Optogenetics

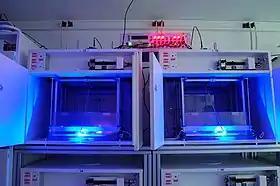
Cages for rat equipped with optogenetic LED commutators which permit "in vivo" study of animal behavior during optogenetic stimulations

"In vivo" and "in vitro" recordings from the University of Colorado, Boulder Optophysiology Laboratory of Donald C. Cooper Ph.D. showing individual CAMKII AAV-ChR2 expressing pyramidal neurons within the prefrontal cortex that demonstrated high fidelity action potential output with short pulses of blue light at 20 Hz (Figure 1).